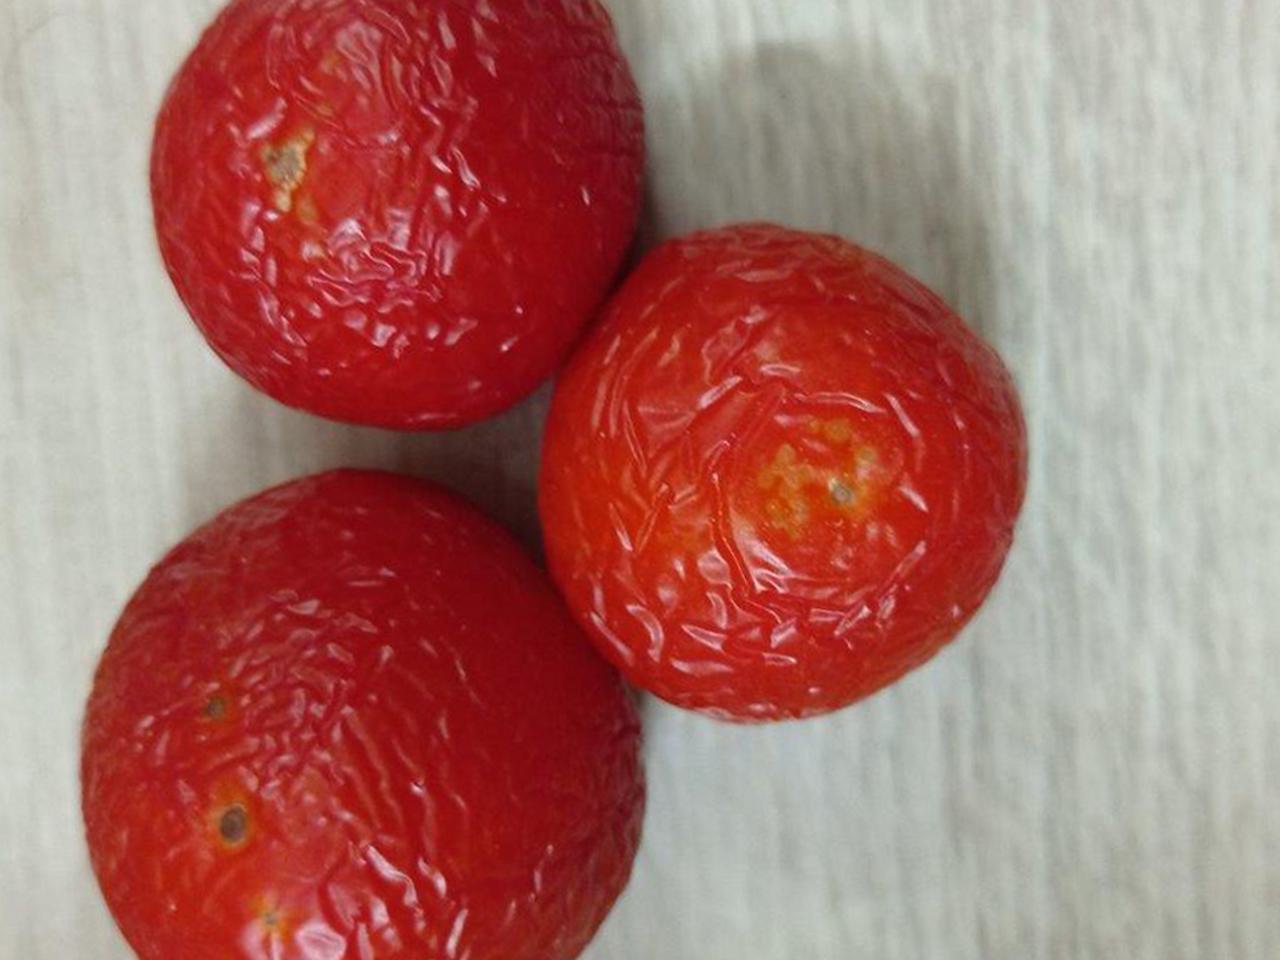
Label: Rotten